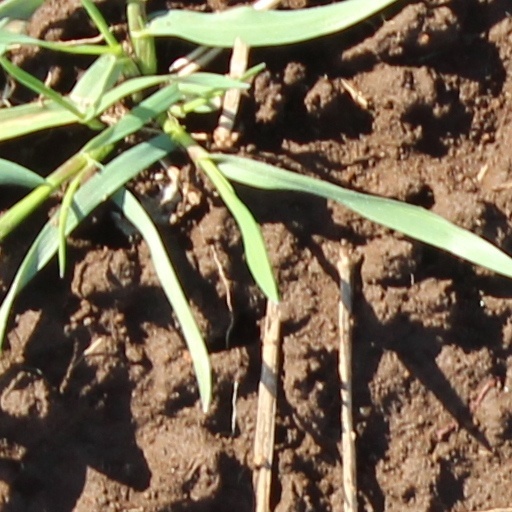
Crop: wheat